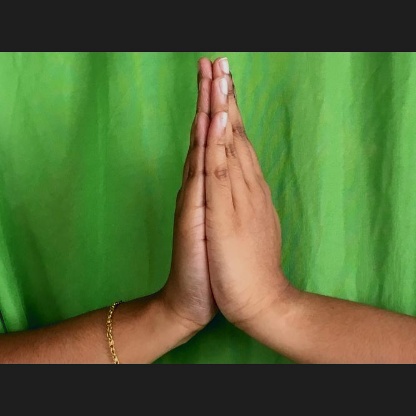
Mudra: Anjali